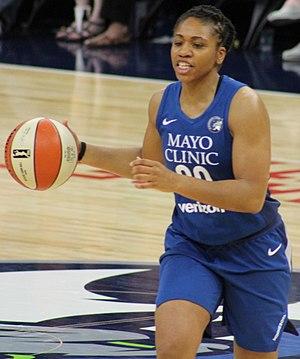
Tanisha Wright est une joueuse professionnelle de basket-ball de nationalité américaine. Mesurant 1,80 m, elle évolue au poste d’arrière.